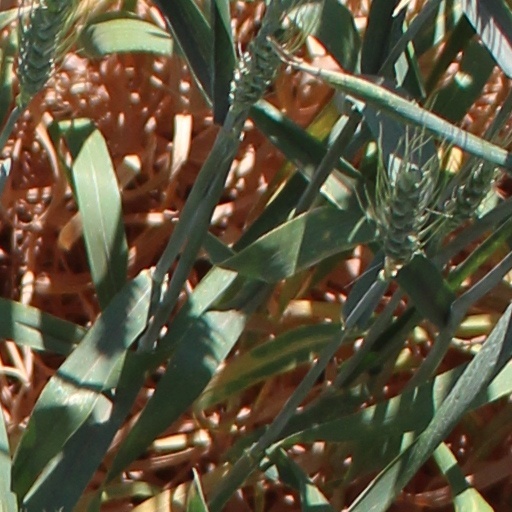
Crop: wheat